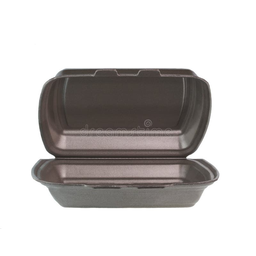
Label: paper